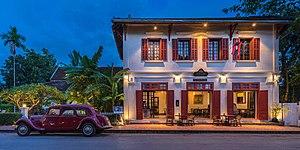
Hôtel 3 Nagas avec une vieille Citroën rouge modèle 11 version Family (1952) à l'heure bleue à Luang Prabang, Laos
Luang Prabang est une ville du Nord du Laos, actuelle capitale de la province de Luang Prabang. Elle fut la capitale royale du Lan Xang du XIVᵉ siècle à 1946. La capitale effective fut Vientiane à partir de 1563, puis, après la séparation du royaume de Luang Prabang et du royaume de Vientiane en 1707, le titre de capitale du Lan Xang fut disputé entre les deux villes.